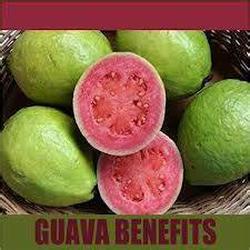
Label: Guava